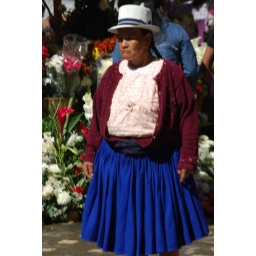
Easter Sunday in the flower market